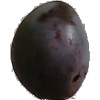
Label: Plum 3